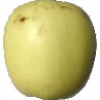
Label: Apple Golden 2